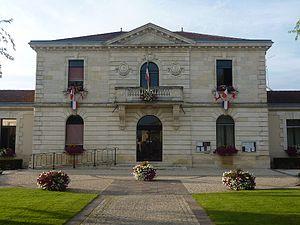
Saint-Laurent-Médoc, Gironde , mairie